Por-Bazhyn

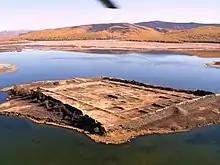
Por-Bazhyn from the air (looking northwest) before excavation in 2007

Por-Bazhyn (Por-Bajin, Por-Bazhyng, , Tuvan: Пор-Бажың) is a ruined structure on a lake island high in the mountains of southern Tuva (Russian Federation). The name means "clay house" in Tuvan. Excavations suggest that it was built as a Uyghur palace in the 8th century AD, converted into a Manichaean monastery soon after, abandoned after a short occupation, and finally destroyed by an earthquake and subsequent fire. Its construction methods show that Por-Bazhyn was built within the Tang Chinese architectural tradition.